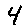
Label: 4